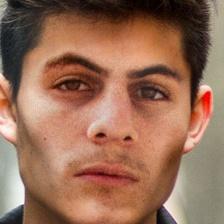
Label: faces